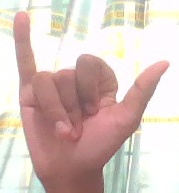
ASL sign: Y